Lagunas de Ruidera

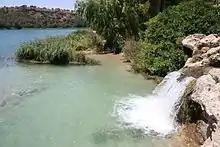
Small waterfall in Laguna de Santos Morcillo

The Lagunas de Ruidera are a group of small lakes in the Campo de Montiel, Castilla-La Mancha, between Albacete Province, and Ciudad Real Province, Spain. Most of the lakes are interconnected and their total water amount may reach 23.06 hm, which is considerable by the standards of other lakes in the Iberian Peninsula.